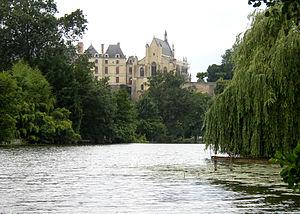
Château des ducs de la Trémoïlle vu du Thouet
Villes et Pays d’art et d’histoire est un label officiel français attribué depuis 1985 par le ministère de la Culture et de la Communication aux communes ou pays de France qui s’engagent dans une politique d’animation et de valorisation de leurs patrimoines bâti, naturel et industriel, ainsi que de l’architecture. Ce label succède à l’appellation « Ville d’art », disparue en 2005.
Le Thouarsais est une région naturelle de France située en Nouvelle-Aquitaine, au nord du département des Deux-Sèvres.
Le Thouet est une rivière de l'ouest de la France, dans les deux départements Maine-et-Loire et Deux-Sèvres, en régions Pays de la Loire et Nouvelle-Aquitaine, un des derniers affluents de la rive gauche de la Loire.